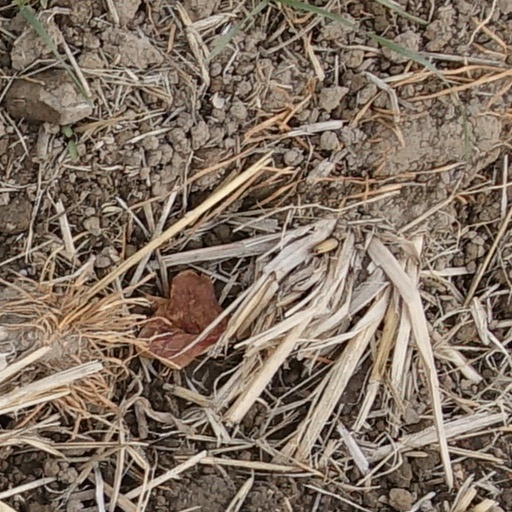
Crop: wheat